Anneke Wills

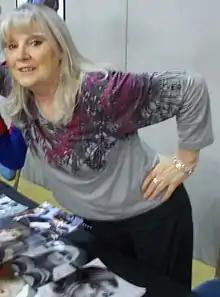
Anneke Wills at Bournemouth Comic-Con in 2016.

Her other television credits include appearances in "The Avengers" and as Evelyn in "Strange Report" (1969–70).